Human rights and development

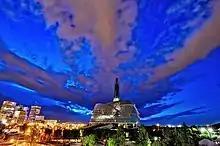
The Museum For Human Rights

Development is a human right that belongs to everyone, individually and collectively. Everyone is “entitled to participate in, contribute to, and enjoy economic, social, cultural and political development, in which all human rights and fundamental freedoms can be fully realized,” states the groundbreaking UN Declaration on the Right to Development, proclaimed in 1986.